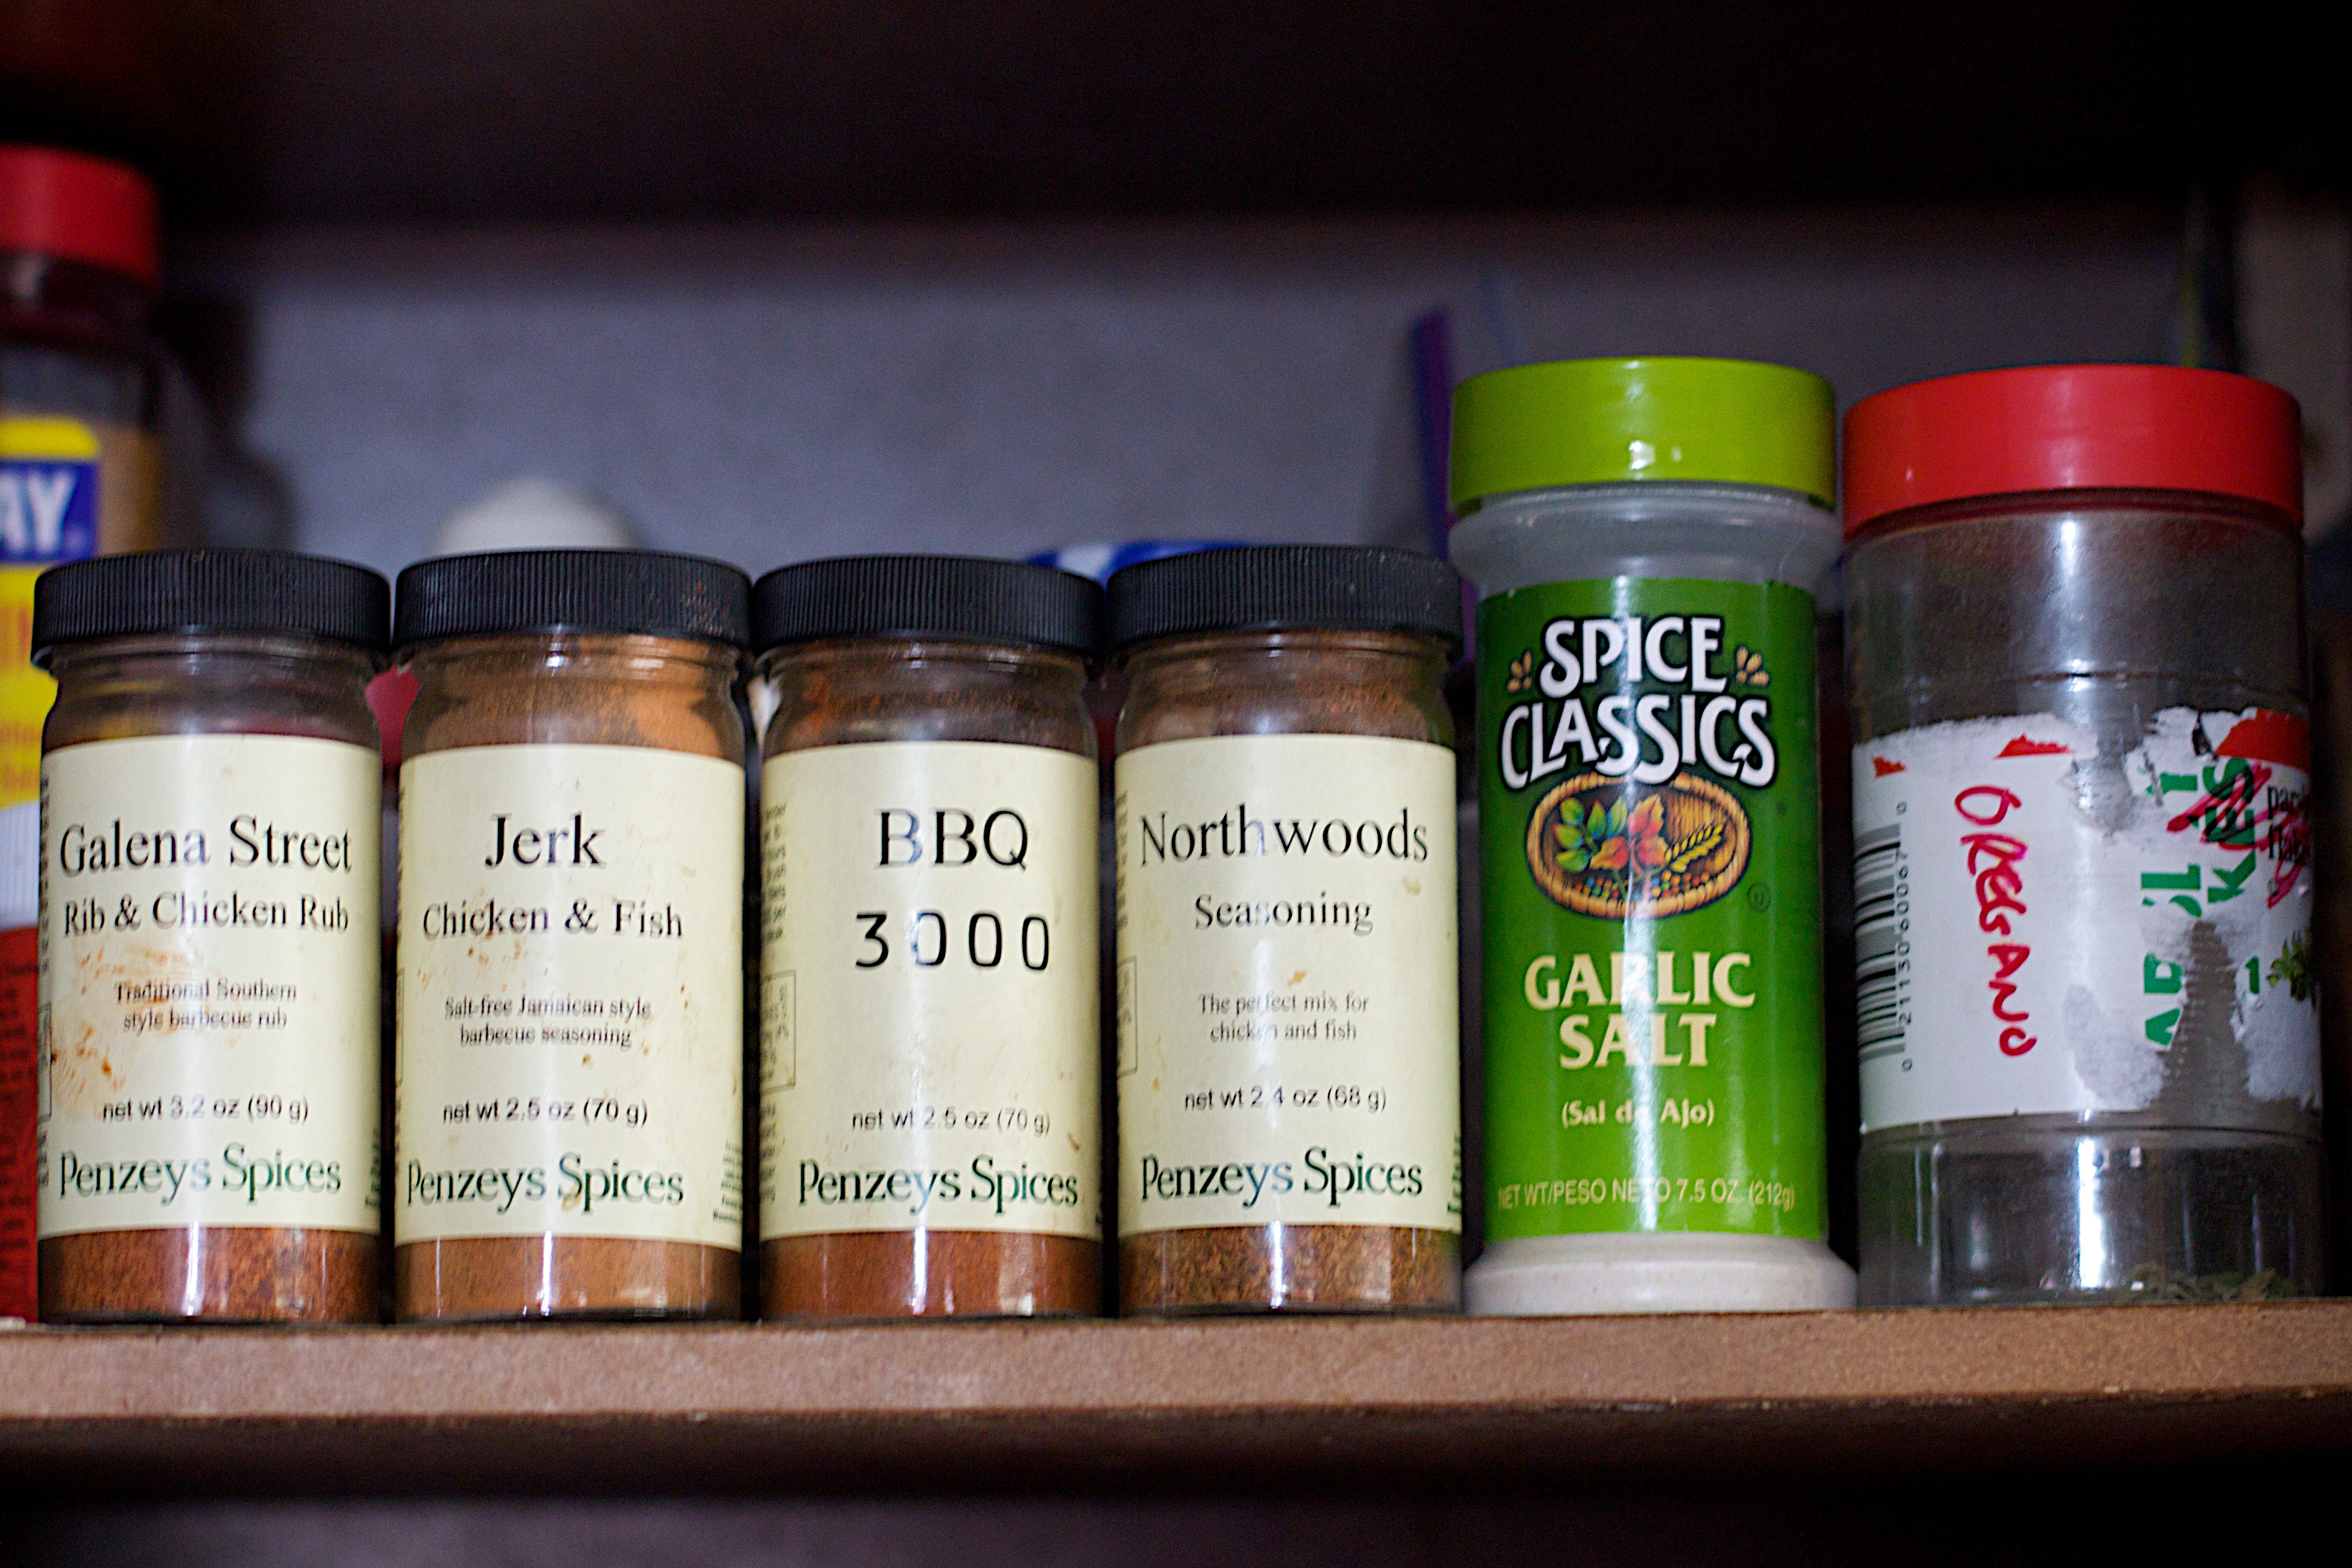
color, drink, lighting, product, six, 2010365, flavor